The Lock (Constable)

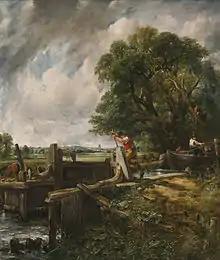
Foster version

Constable made a copy of this painting, known as the Foster version, in 1825. This was the only copy of a painting from the Stour series he made, though later he commonly made copies of his most popular compositions, such as his views of Salisbury Cathedral. The Foster version remains in private hands, one of just three such major works by Constable, and was auctioned at Sotheby's London on the evening of 9 December 2015 on its low estimate at £9,109,000. Previous owners of the painting include William Orme Foster (1814–1900) of Apley Hall, Shropshire, one time High Sheriff of Shropshire, and his descendants.